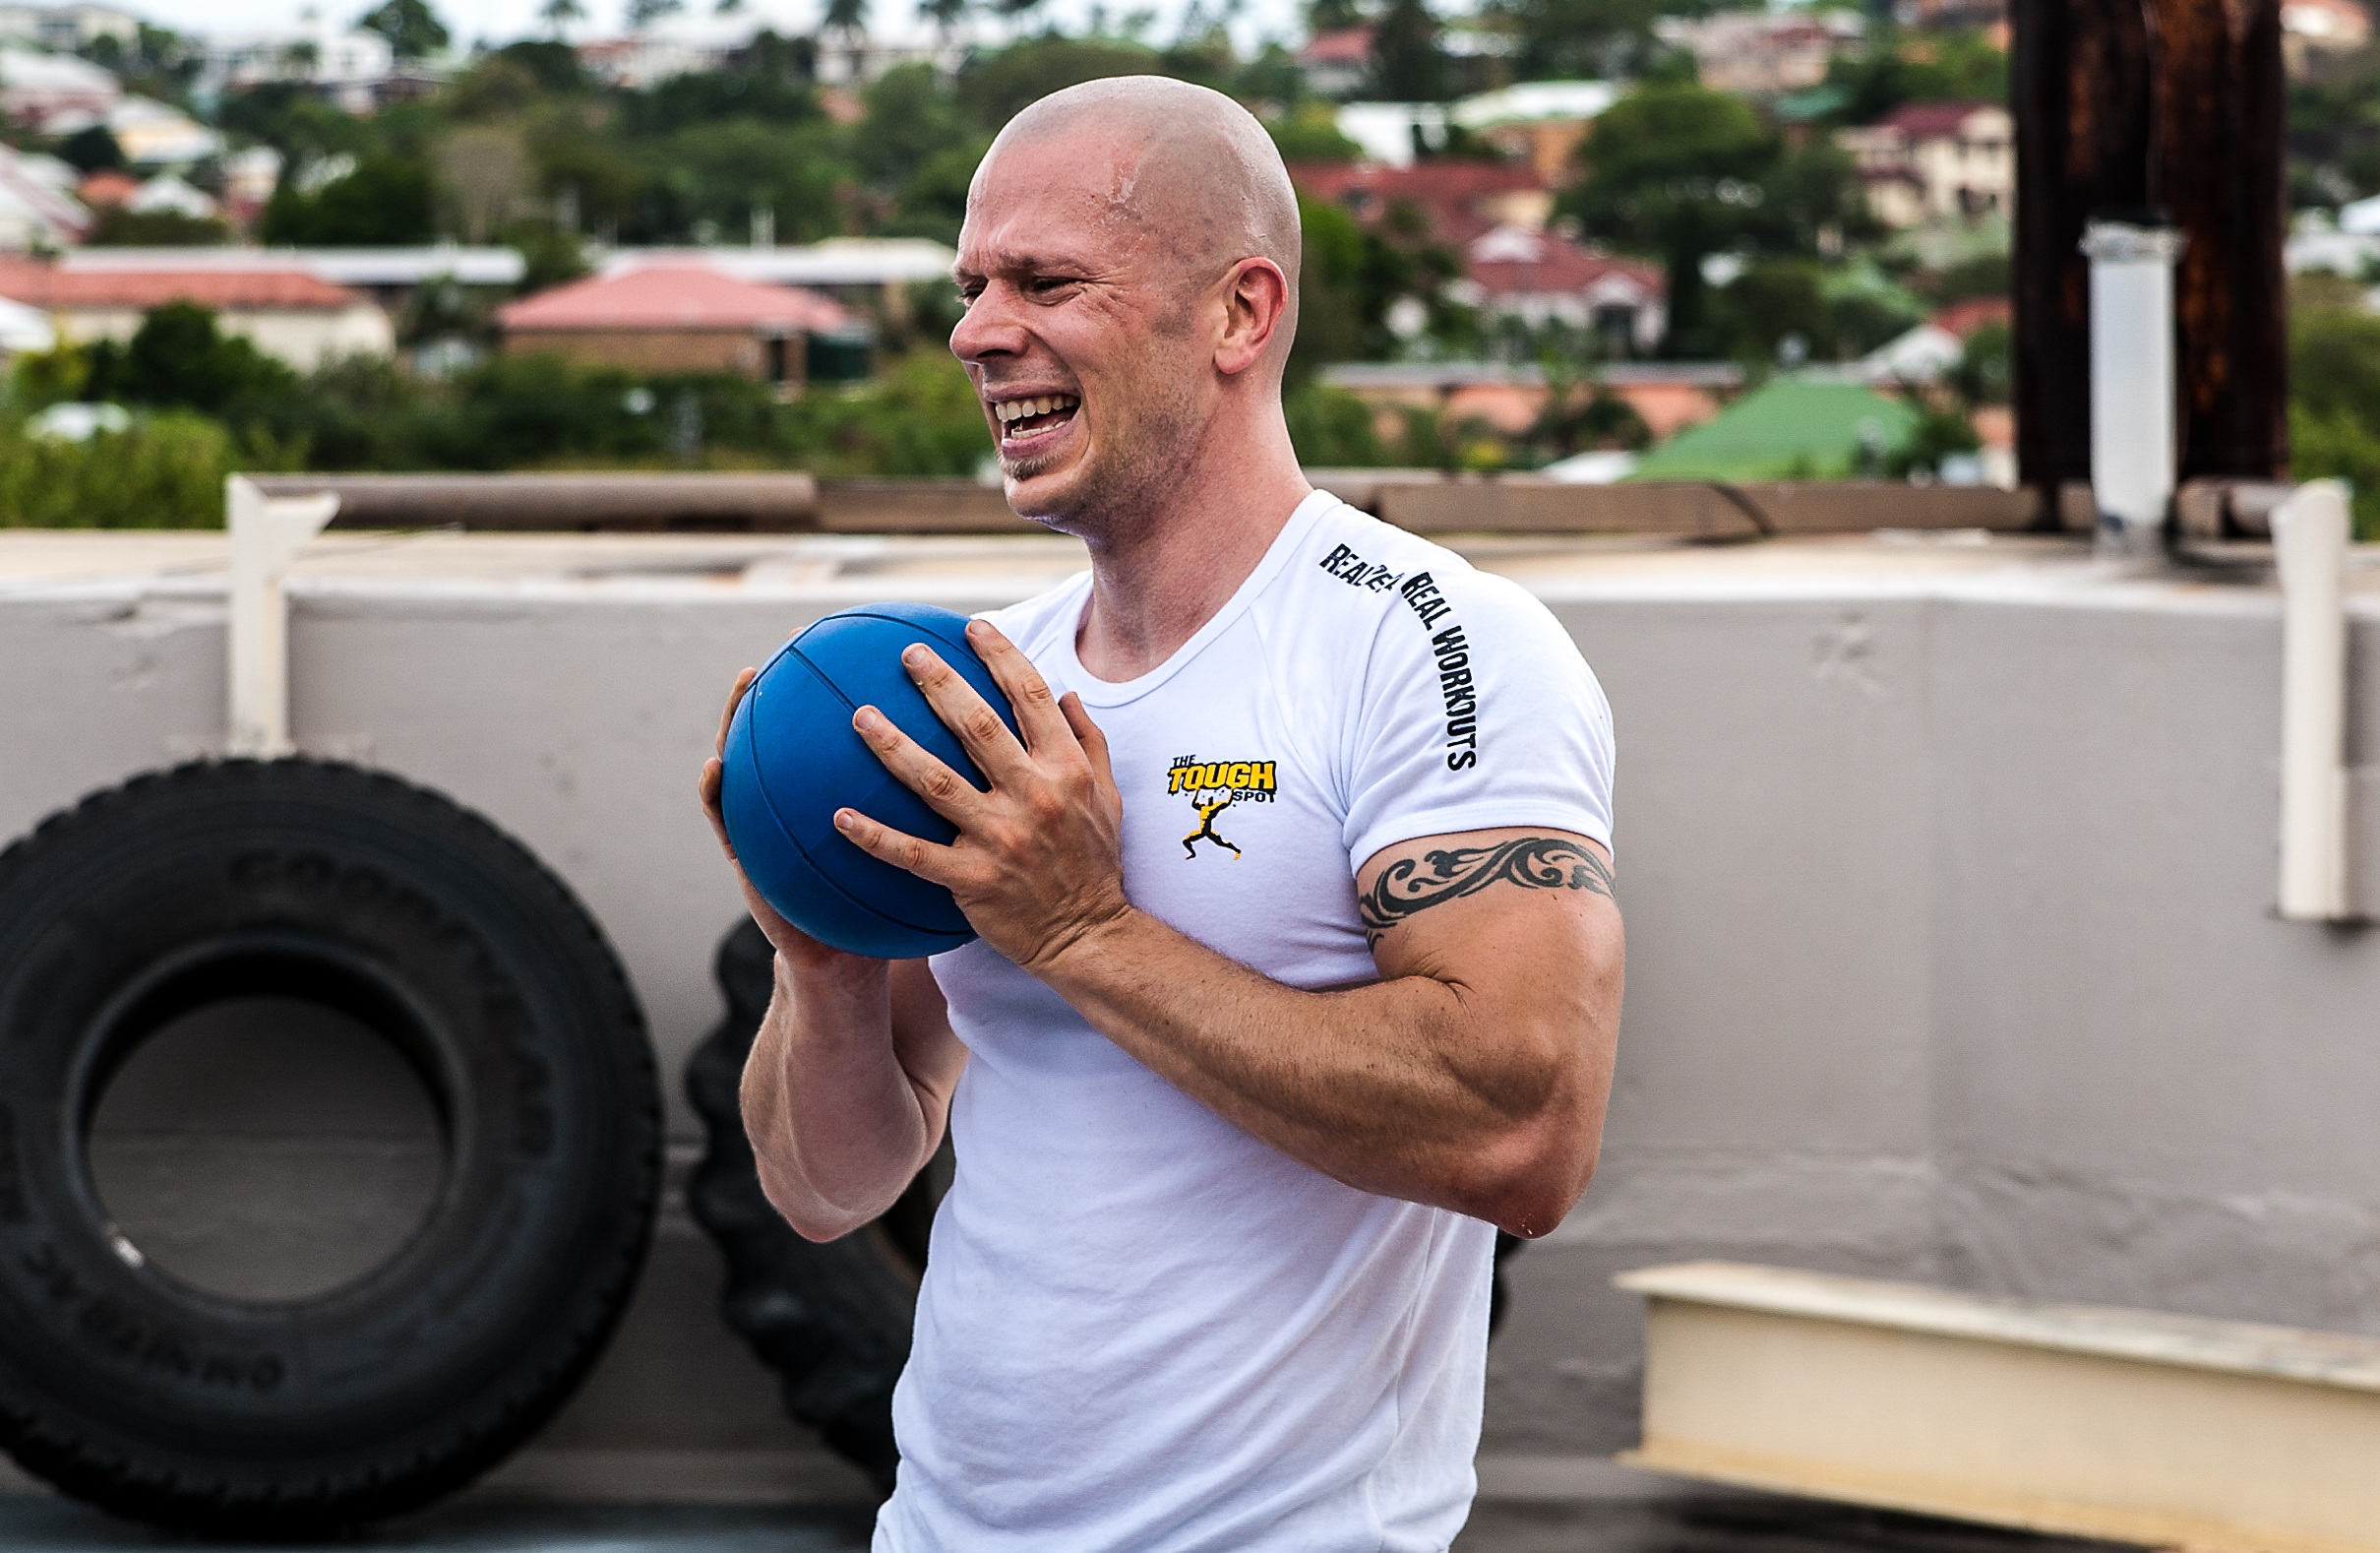
man, person, structure, wheel, male, athletic, training, exercise, fitness, gym, workout, muscle, race, ball, athlete, medicine ball, sweat, sweating, strongman, sport venue, endurance sports, physical fitness, cavemantraining, taco fleur